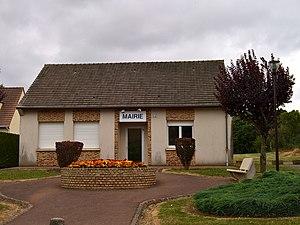
Villers-Vicomte - La mairie
Villers-Vicomte est une commune française située dans le département de l'Oise, en région Hauts-de-France.